Church of Notre-Dame de Dives-sur-Merent

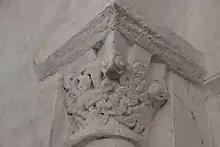
Romanesque capital from Dives church.

Dives benefited from its connections with England. A priory was founded in the 12th century, at an unknown date, perhaps as a result of the success of the pilgrimage, with an unknown location. In 1908, Abbé Bourdier mentions a period between 1179 and 1203 for the founding of this priory. Some believe that the remains of the former priory, fortified at the beginning of the 15th century, are located opposite the church. The building was sold at the beginning of the 18th century. According to Carpentier, this location is part of a local tradition, and it may simply be located within the church.